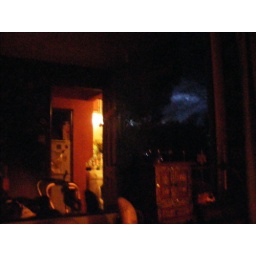
Reflections in my bedroom window, whilst taking the trees in the drive &amp;amp; field across the lane. Natural light, no tripod.